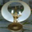
Label: lamp